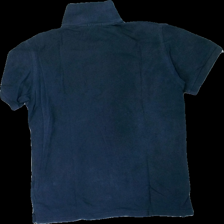
View: back
Type: Shirt
Category: Men
Brand: Ralph Lauren
Colors: Blue, Beige
Material: 100% cotton
Pattern: Logo print
Cut: Regular, Cropped
Size: L
Season: All
Price range: <50
Recommended usage: Export
Comment: Very washed out